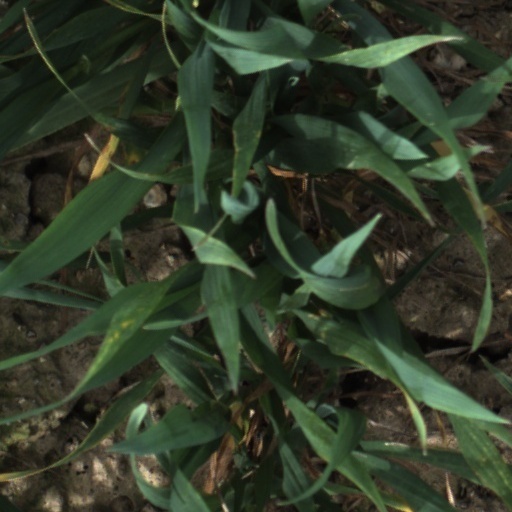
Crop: wheat